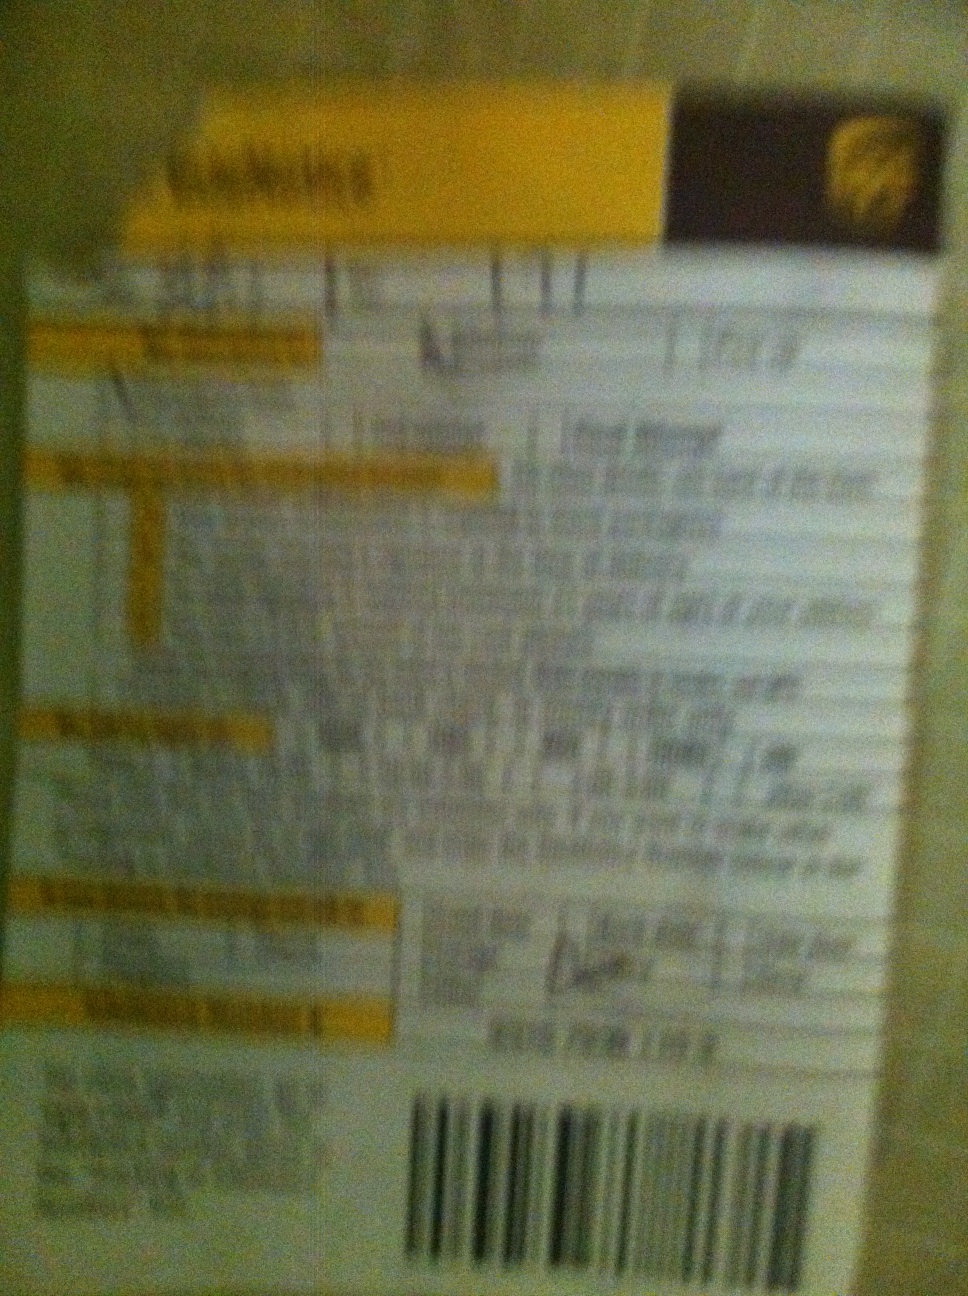Question: Does this say
Answer: unanswerable